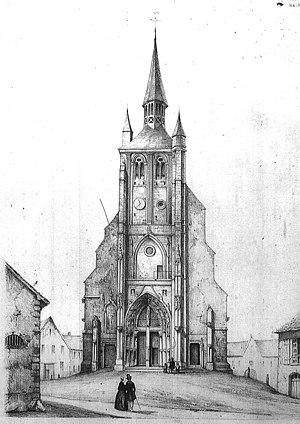
vue ancienne de l'église
L'église Saint-Brice de Ay est une église gothique du XVᵉ siècle.